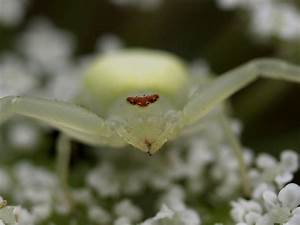
Label: ragno